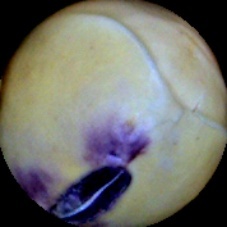
Label: Spotted